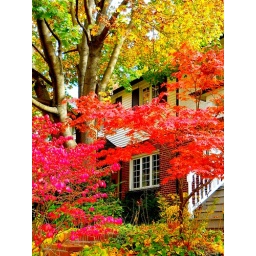
a house surrounded by coloured trees